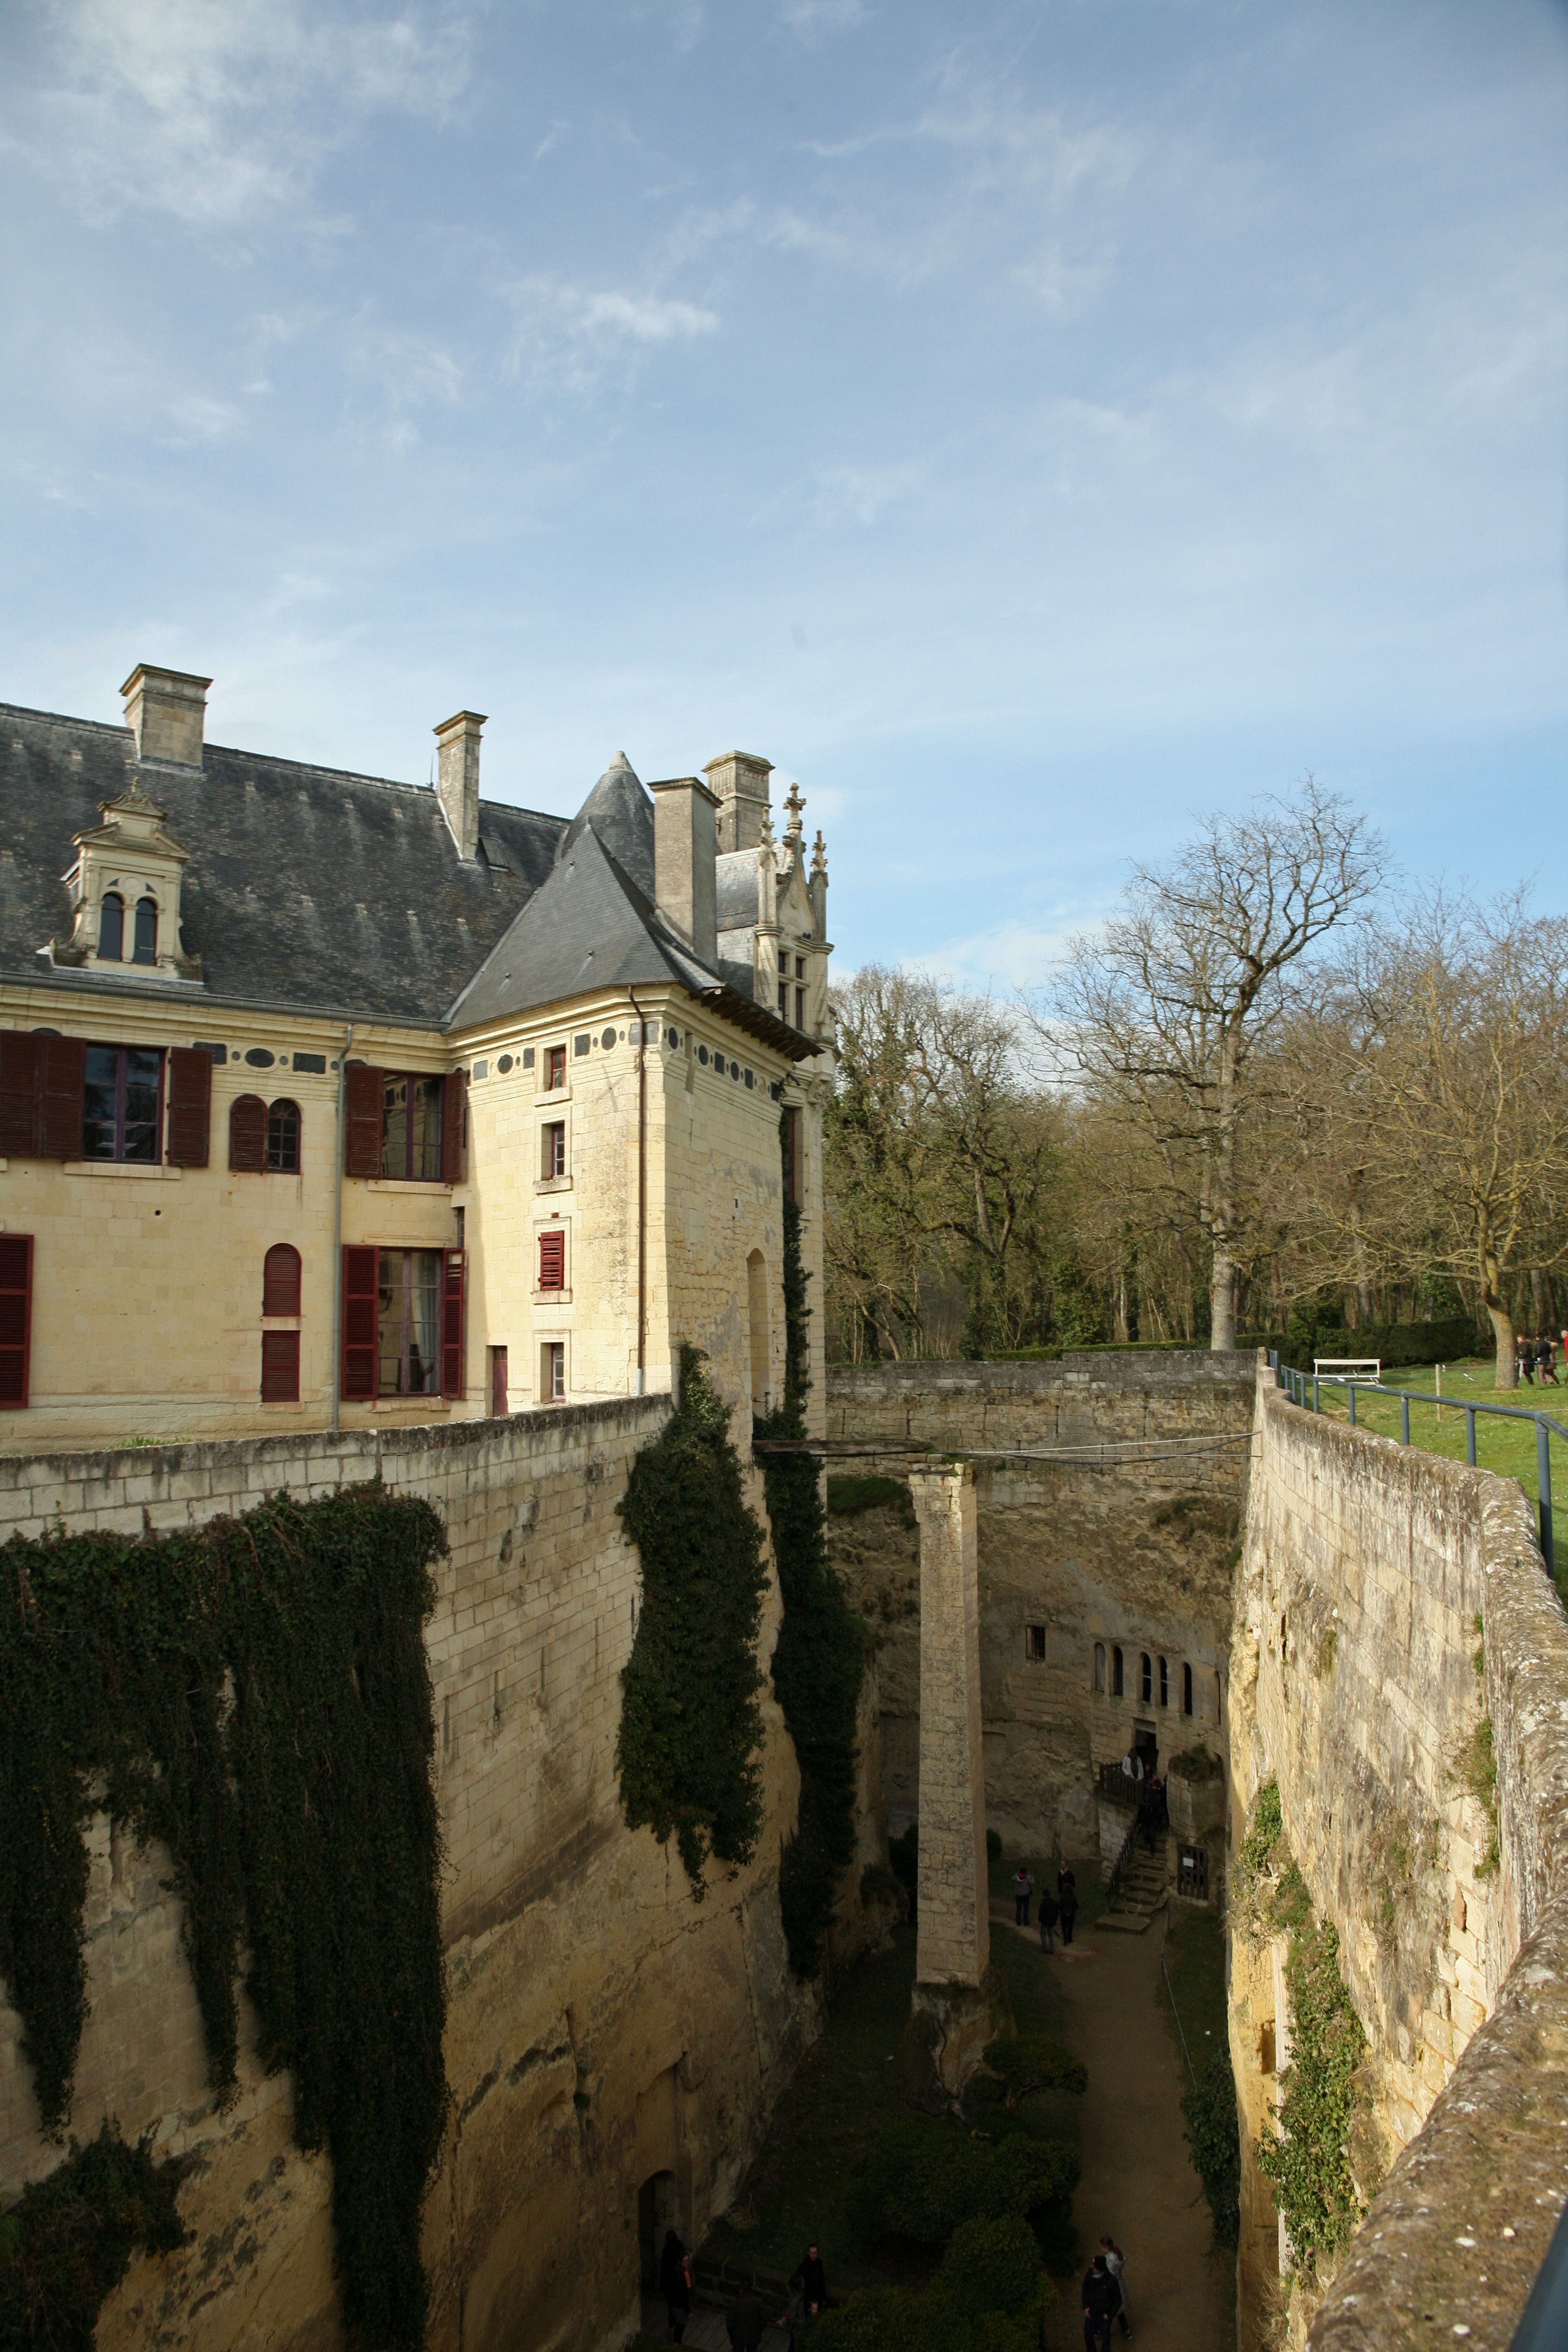
house, town, building, chateau, wall, canal, castle, fortification, waterway, ruins, monastery, estate, ditch, moat, breze, ancient history, maine and loire